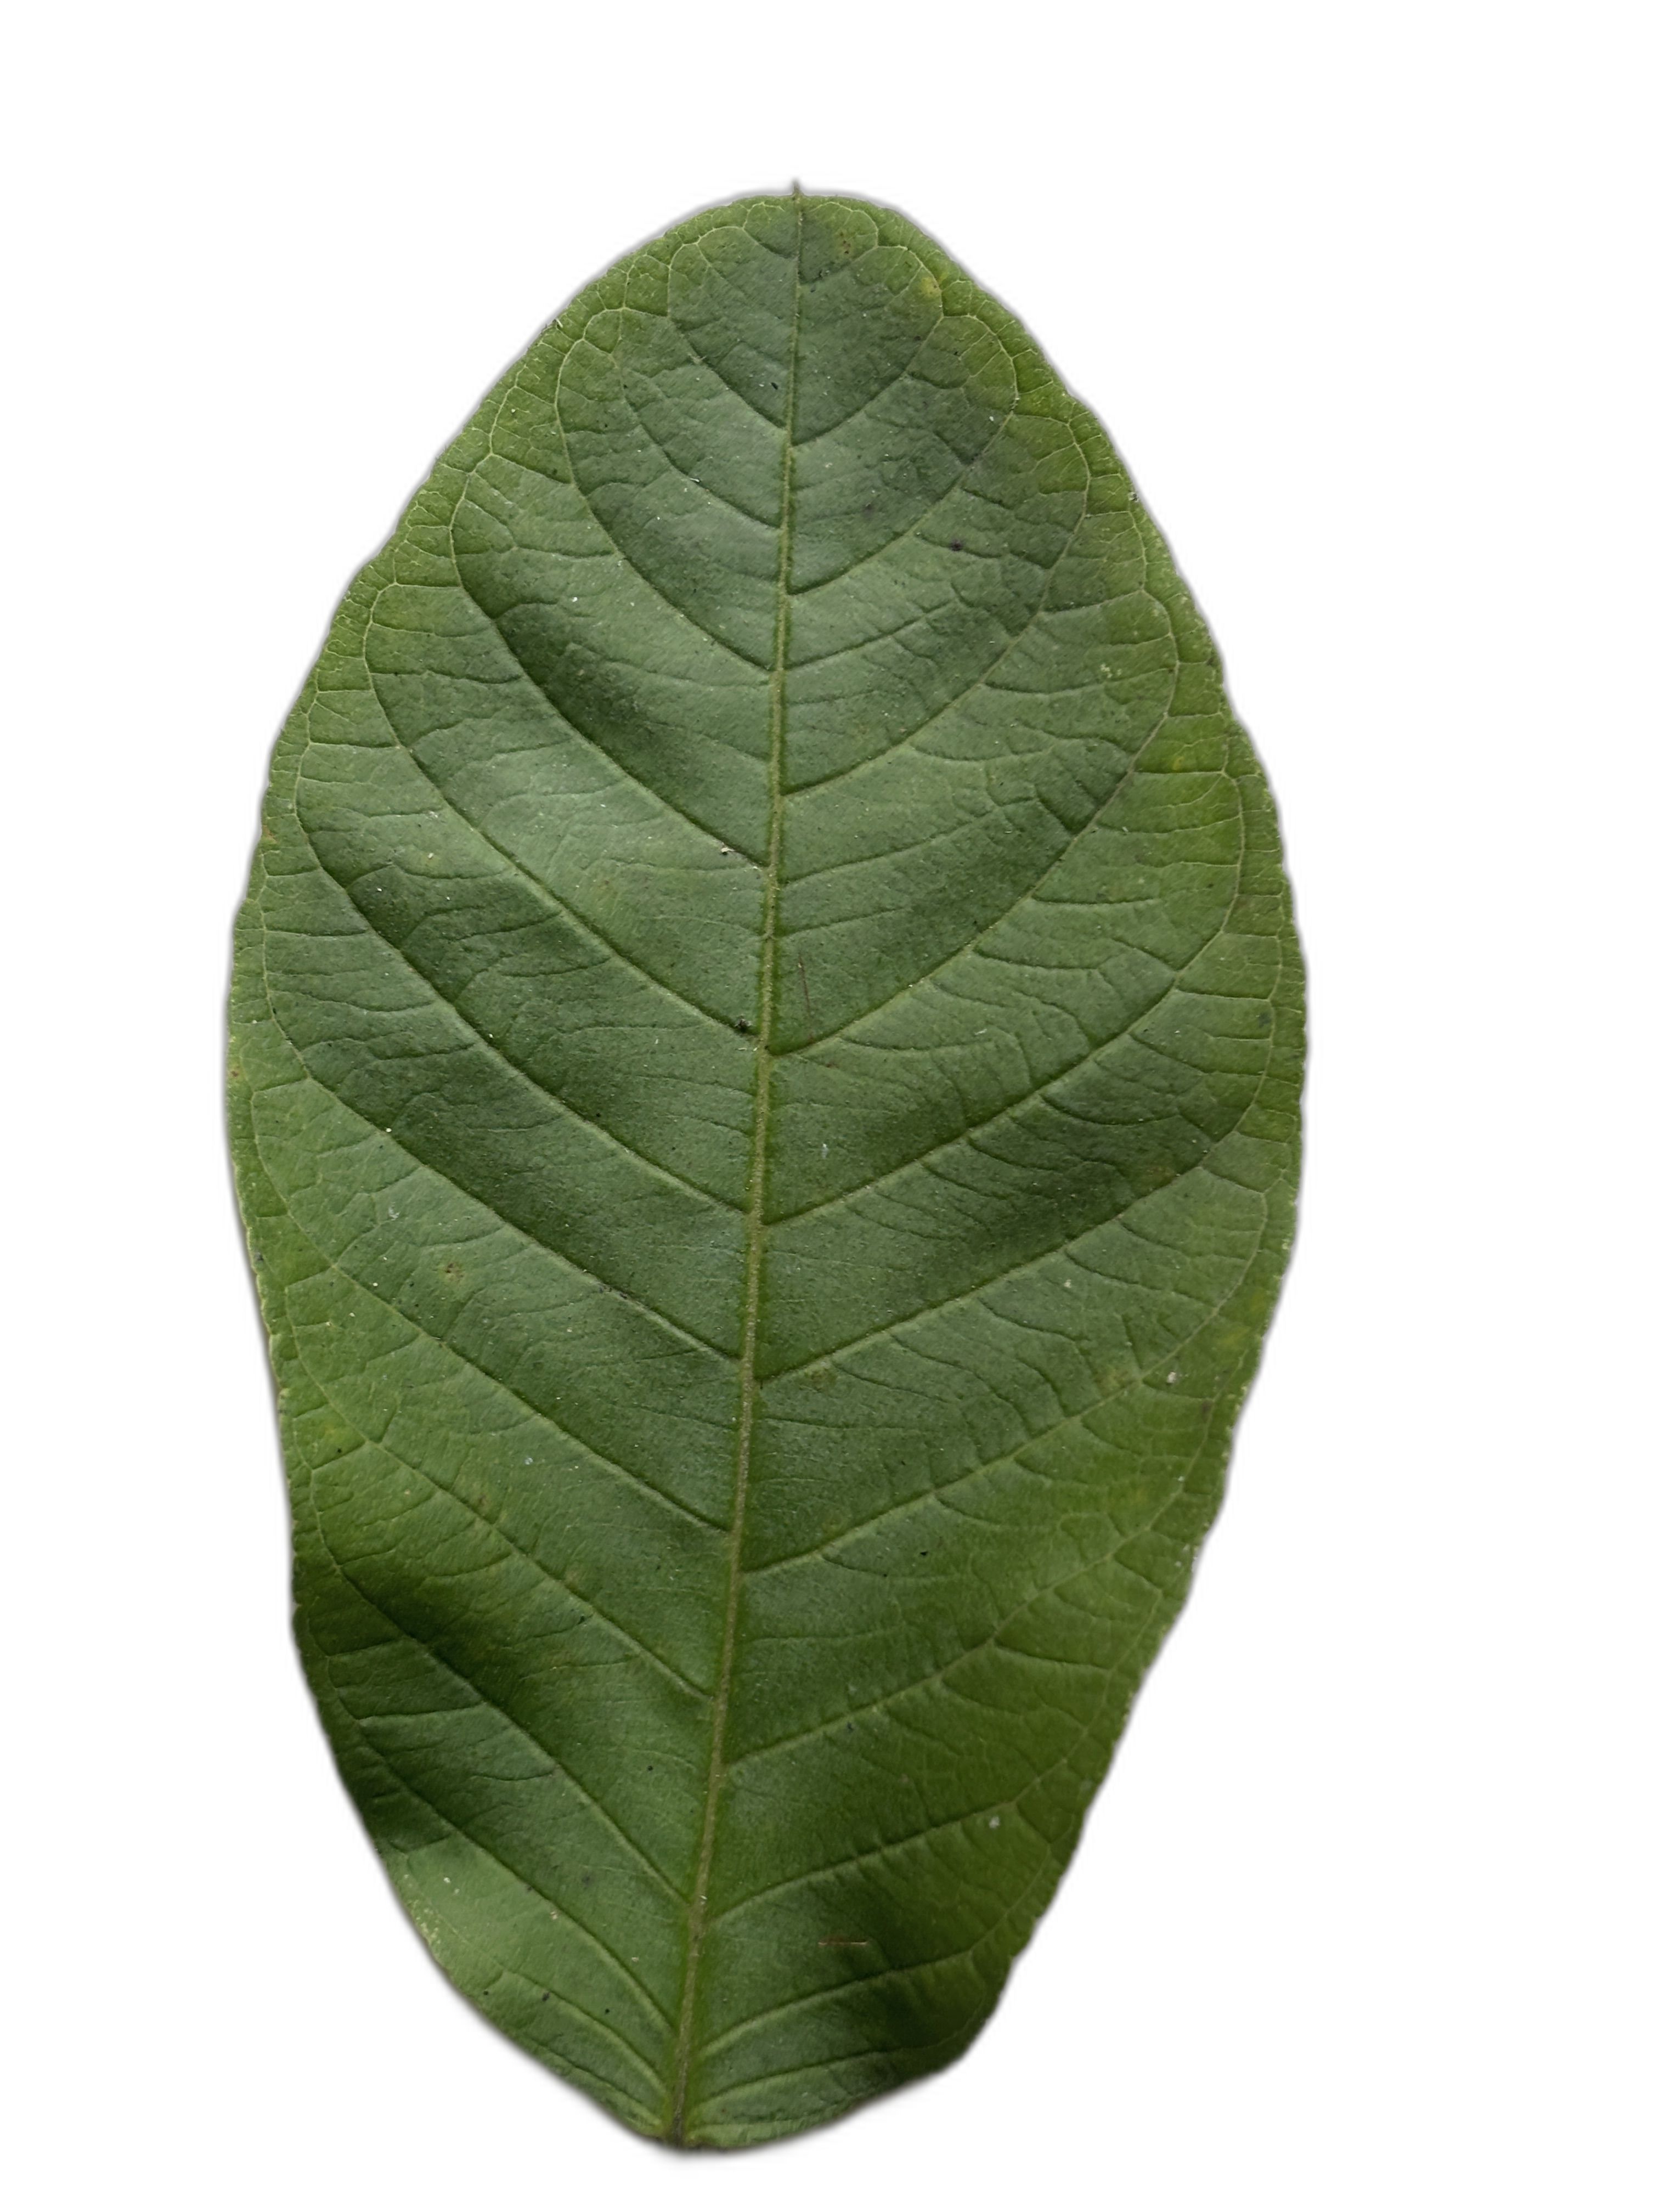
Plant part: leaf
Disease: Healthy